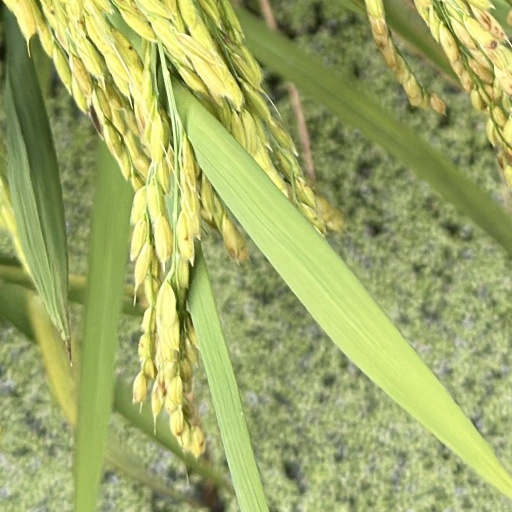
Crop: rice